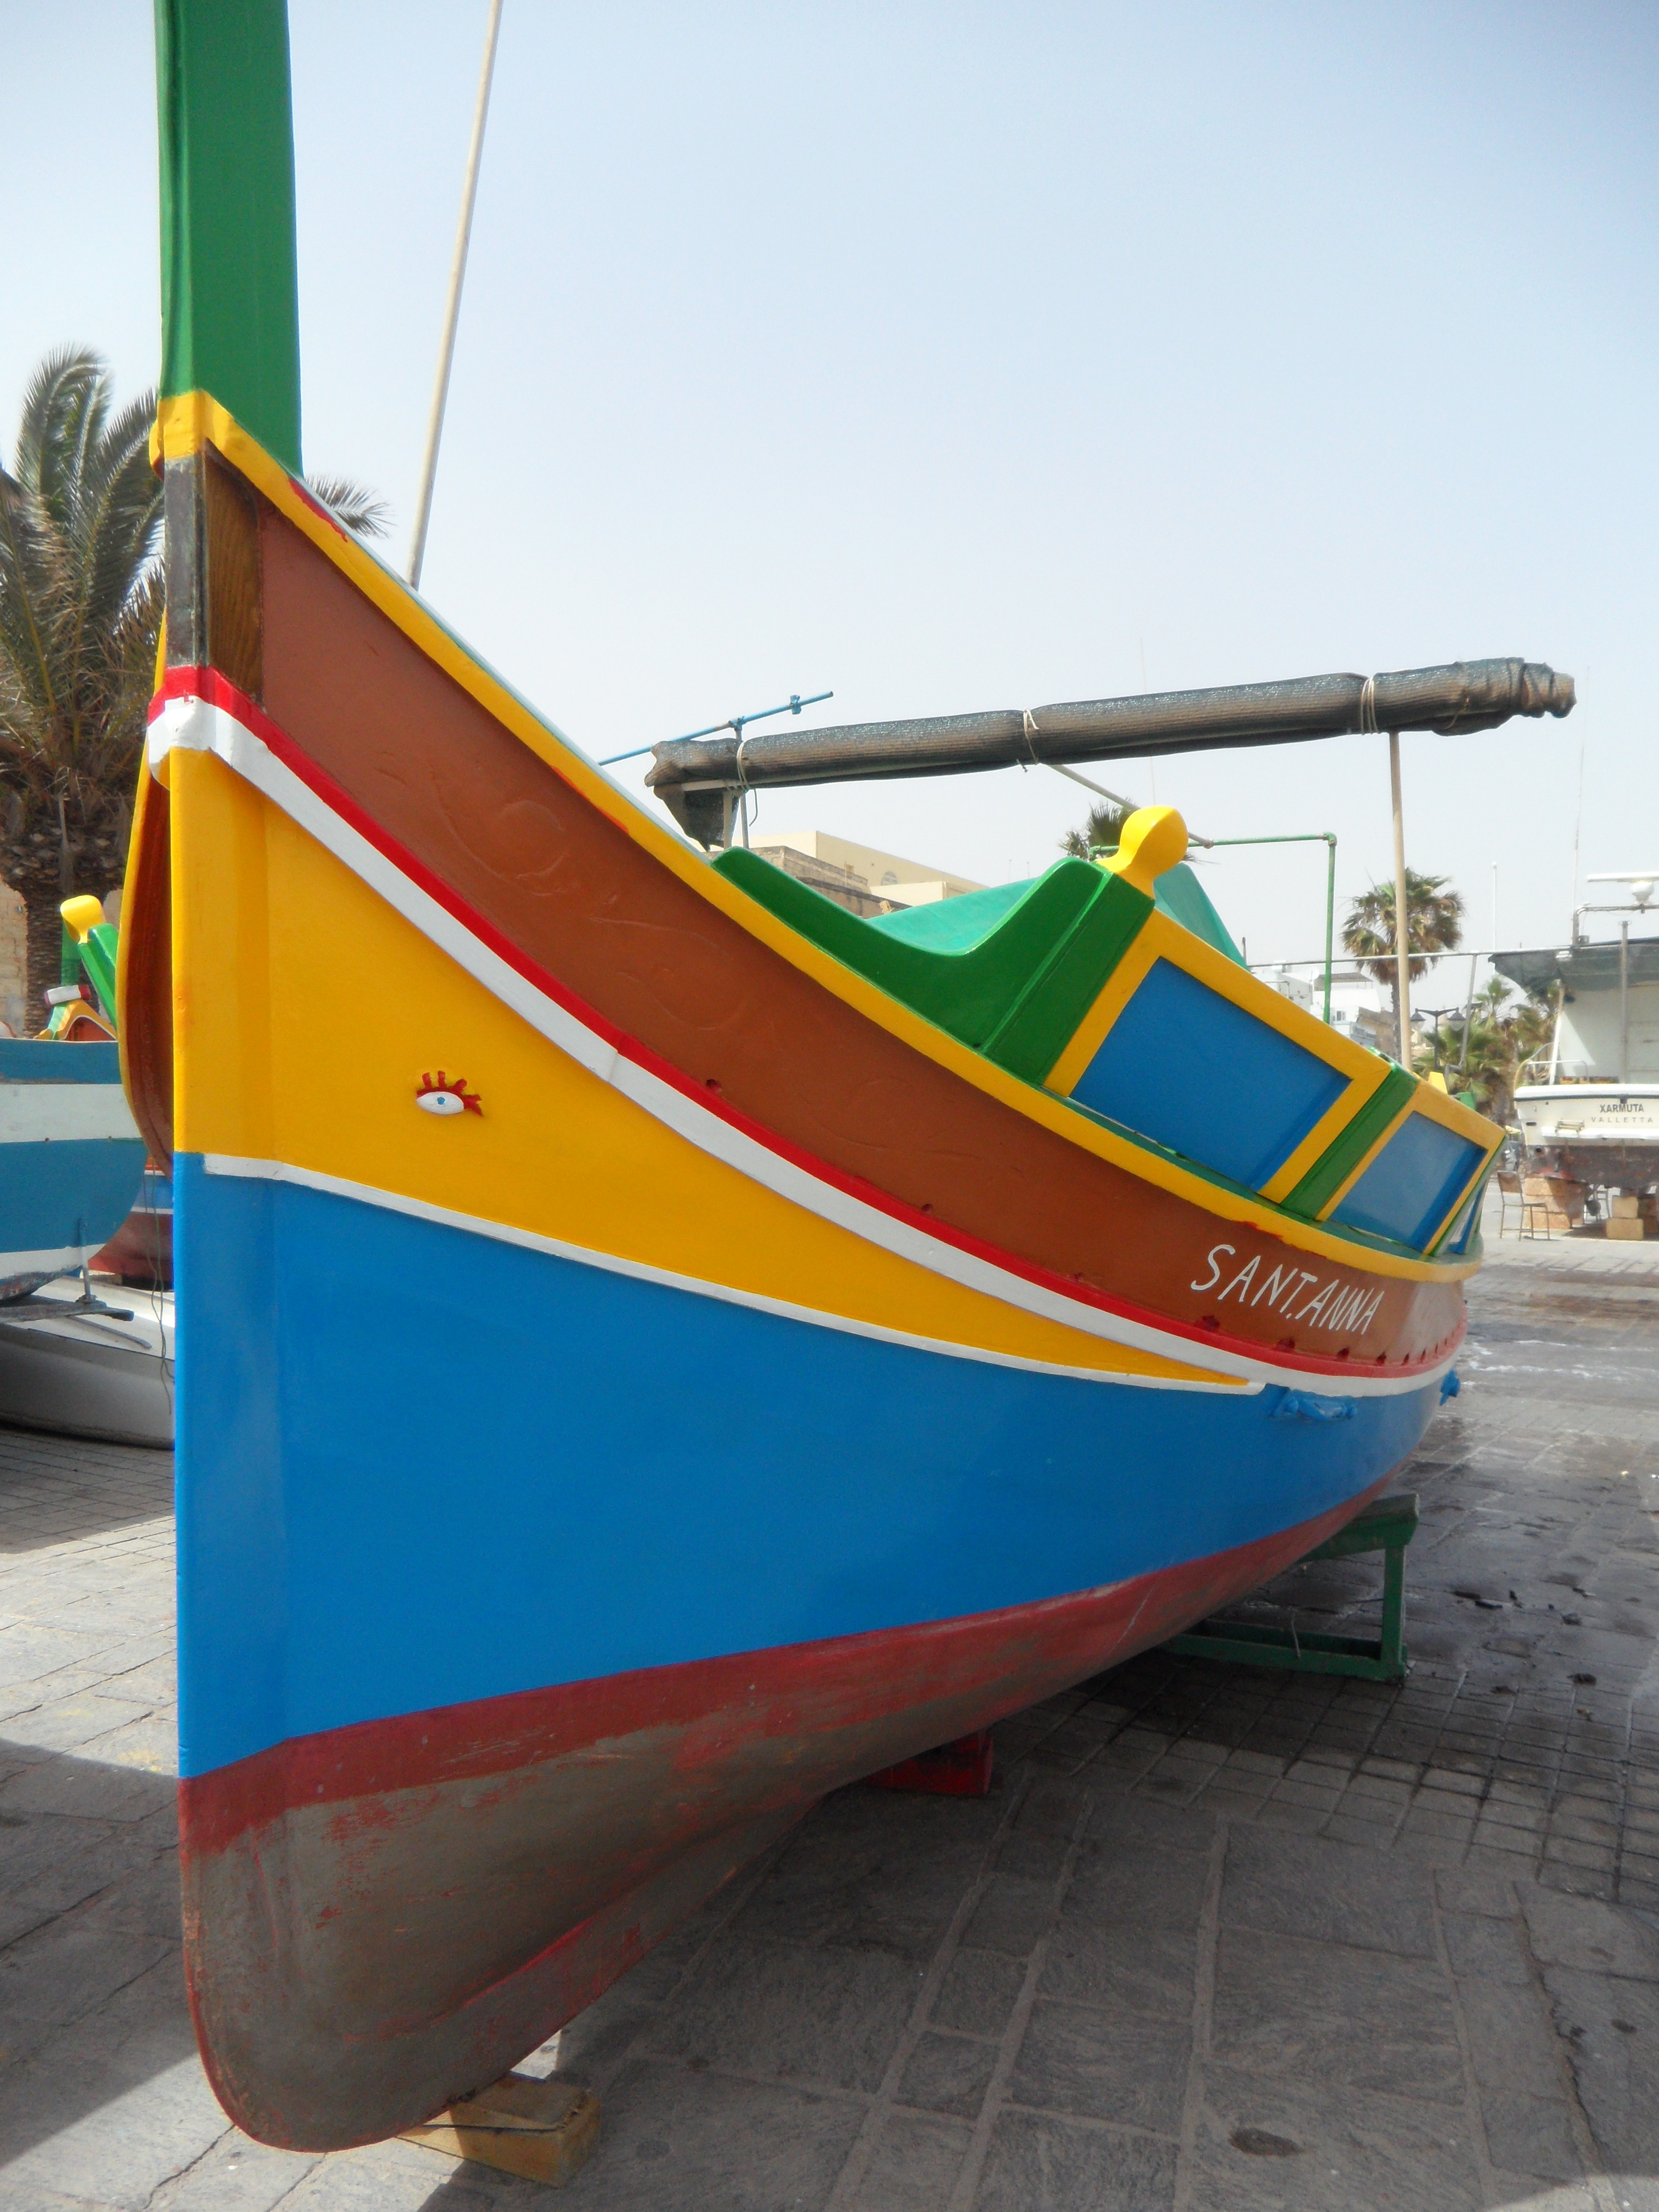
boat, vehicle, mast, colorful, sailboat, fishing boat, boating, malta, watercraft, fishing vessel, luzzu, marsaxlokk, colorful boat, eyes of osiris, phoenician